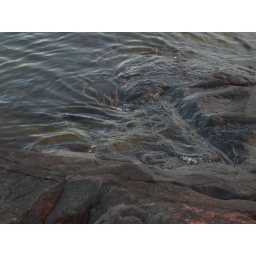
I loved sitting on the rocks watching the water swirl in and out of the depression in the rocks.